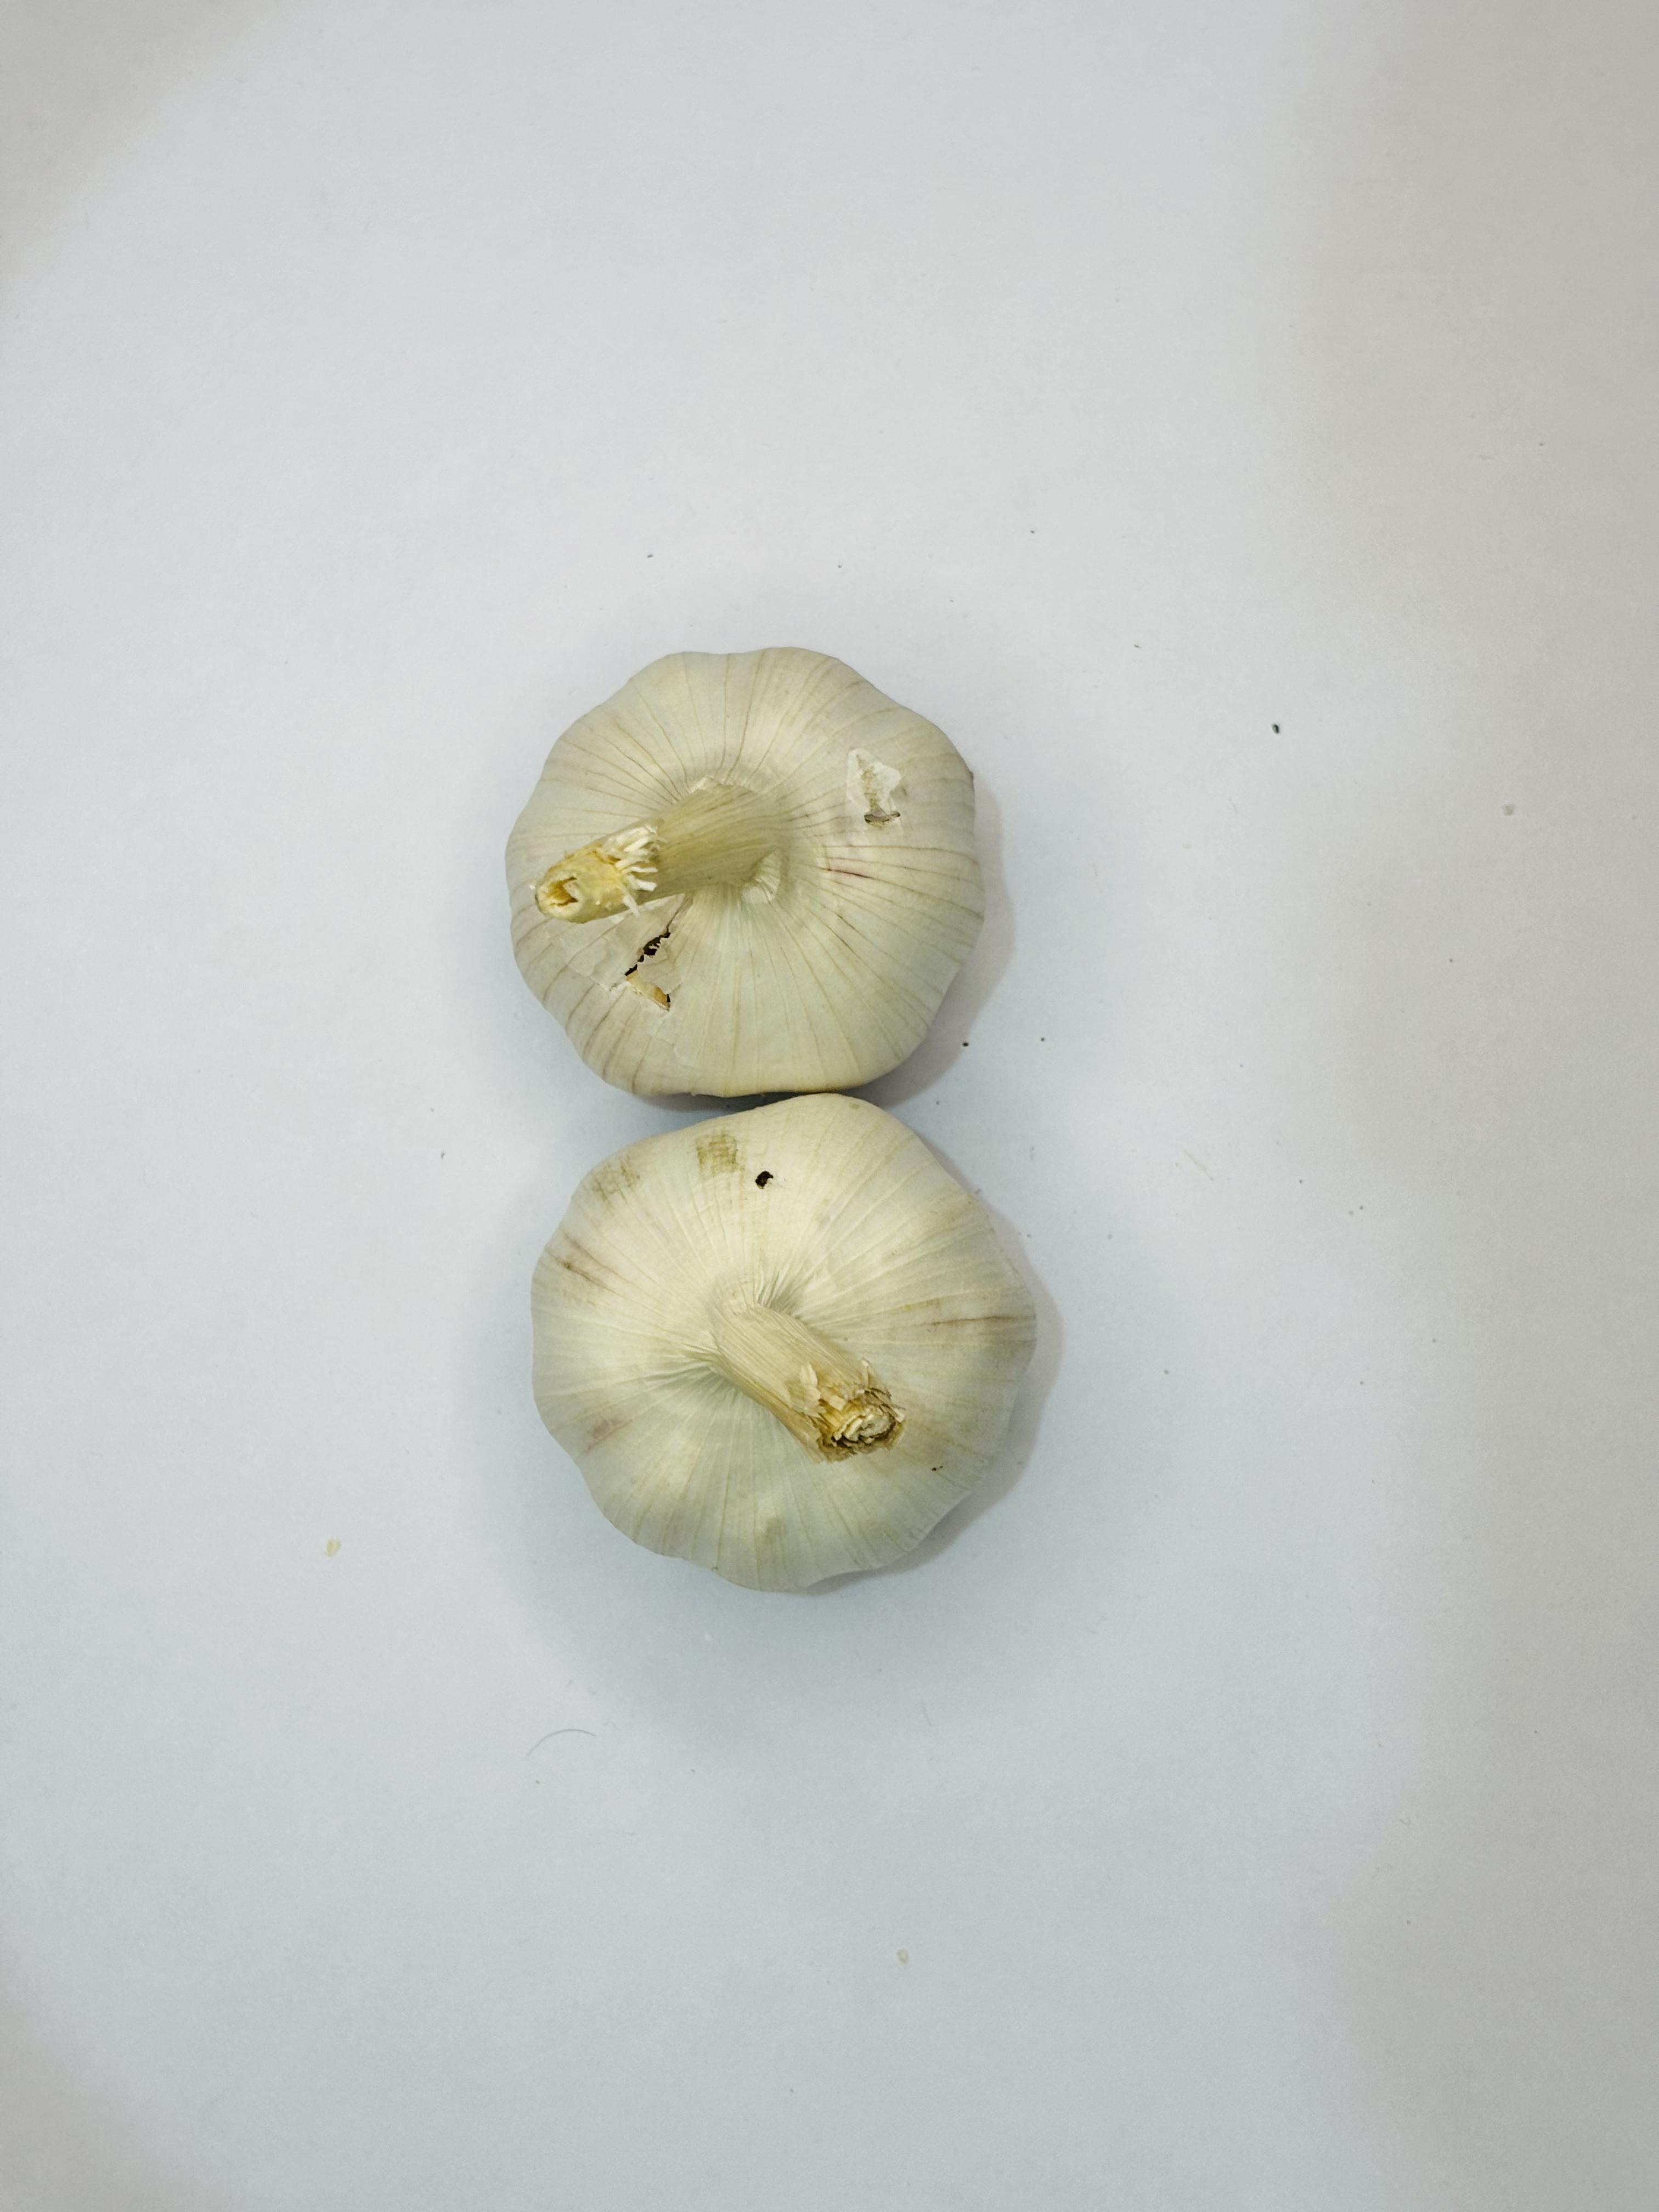
Label: Garlic